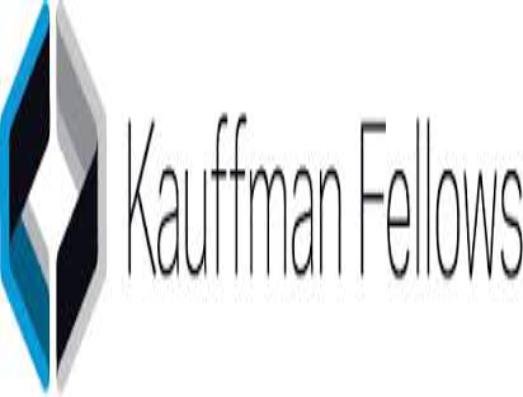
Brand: Kauffman
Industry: Others